Charlotte Corday

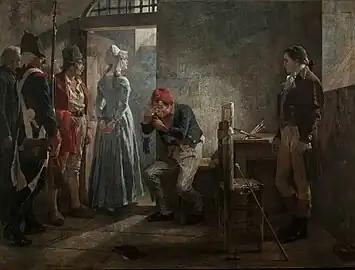
Charlotte Corday being conducted to her execution, by Arturo Michelena (1889). The warden carries the red blouse worn by Corday and the painter Hauer stands at the right.

Following her sentencing Corday asked the court if her portrait could be painted, purportedly to record her true self. She made her request pleading, "Since I still have a few moments to live, might I hope, citizens, that you will allow me to have myself painted." Given permission, she selected as the artist a National Guard officer, Jean-Jacques Hauer, who had already begun sketching her from the gallery of the courtroom. Hauer's likeness was completed shortly before Corday was summoned to the tumbril, after she had viewed it and suggested a few changes.